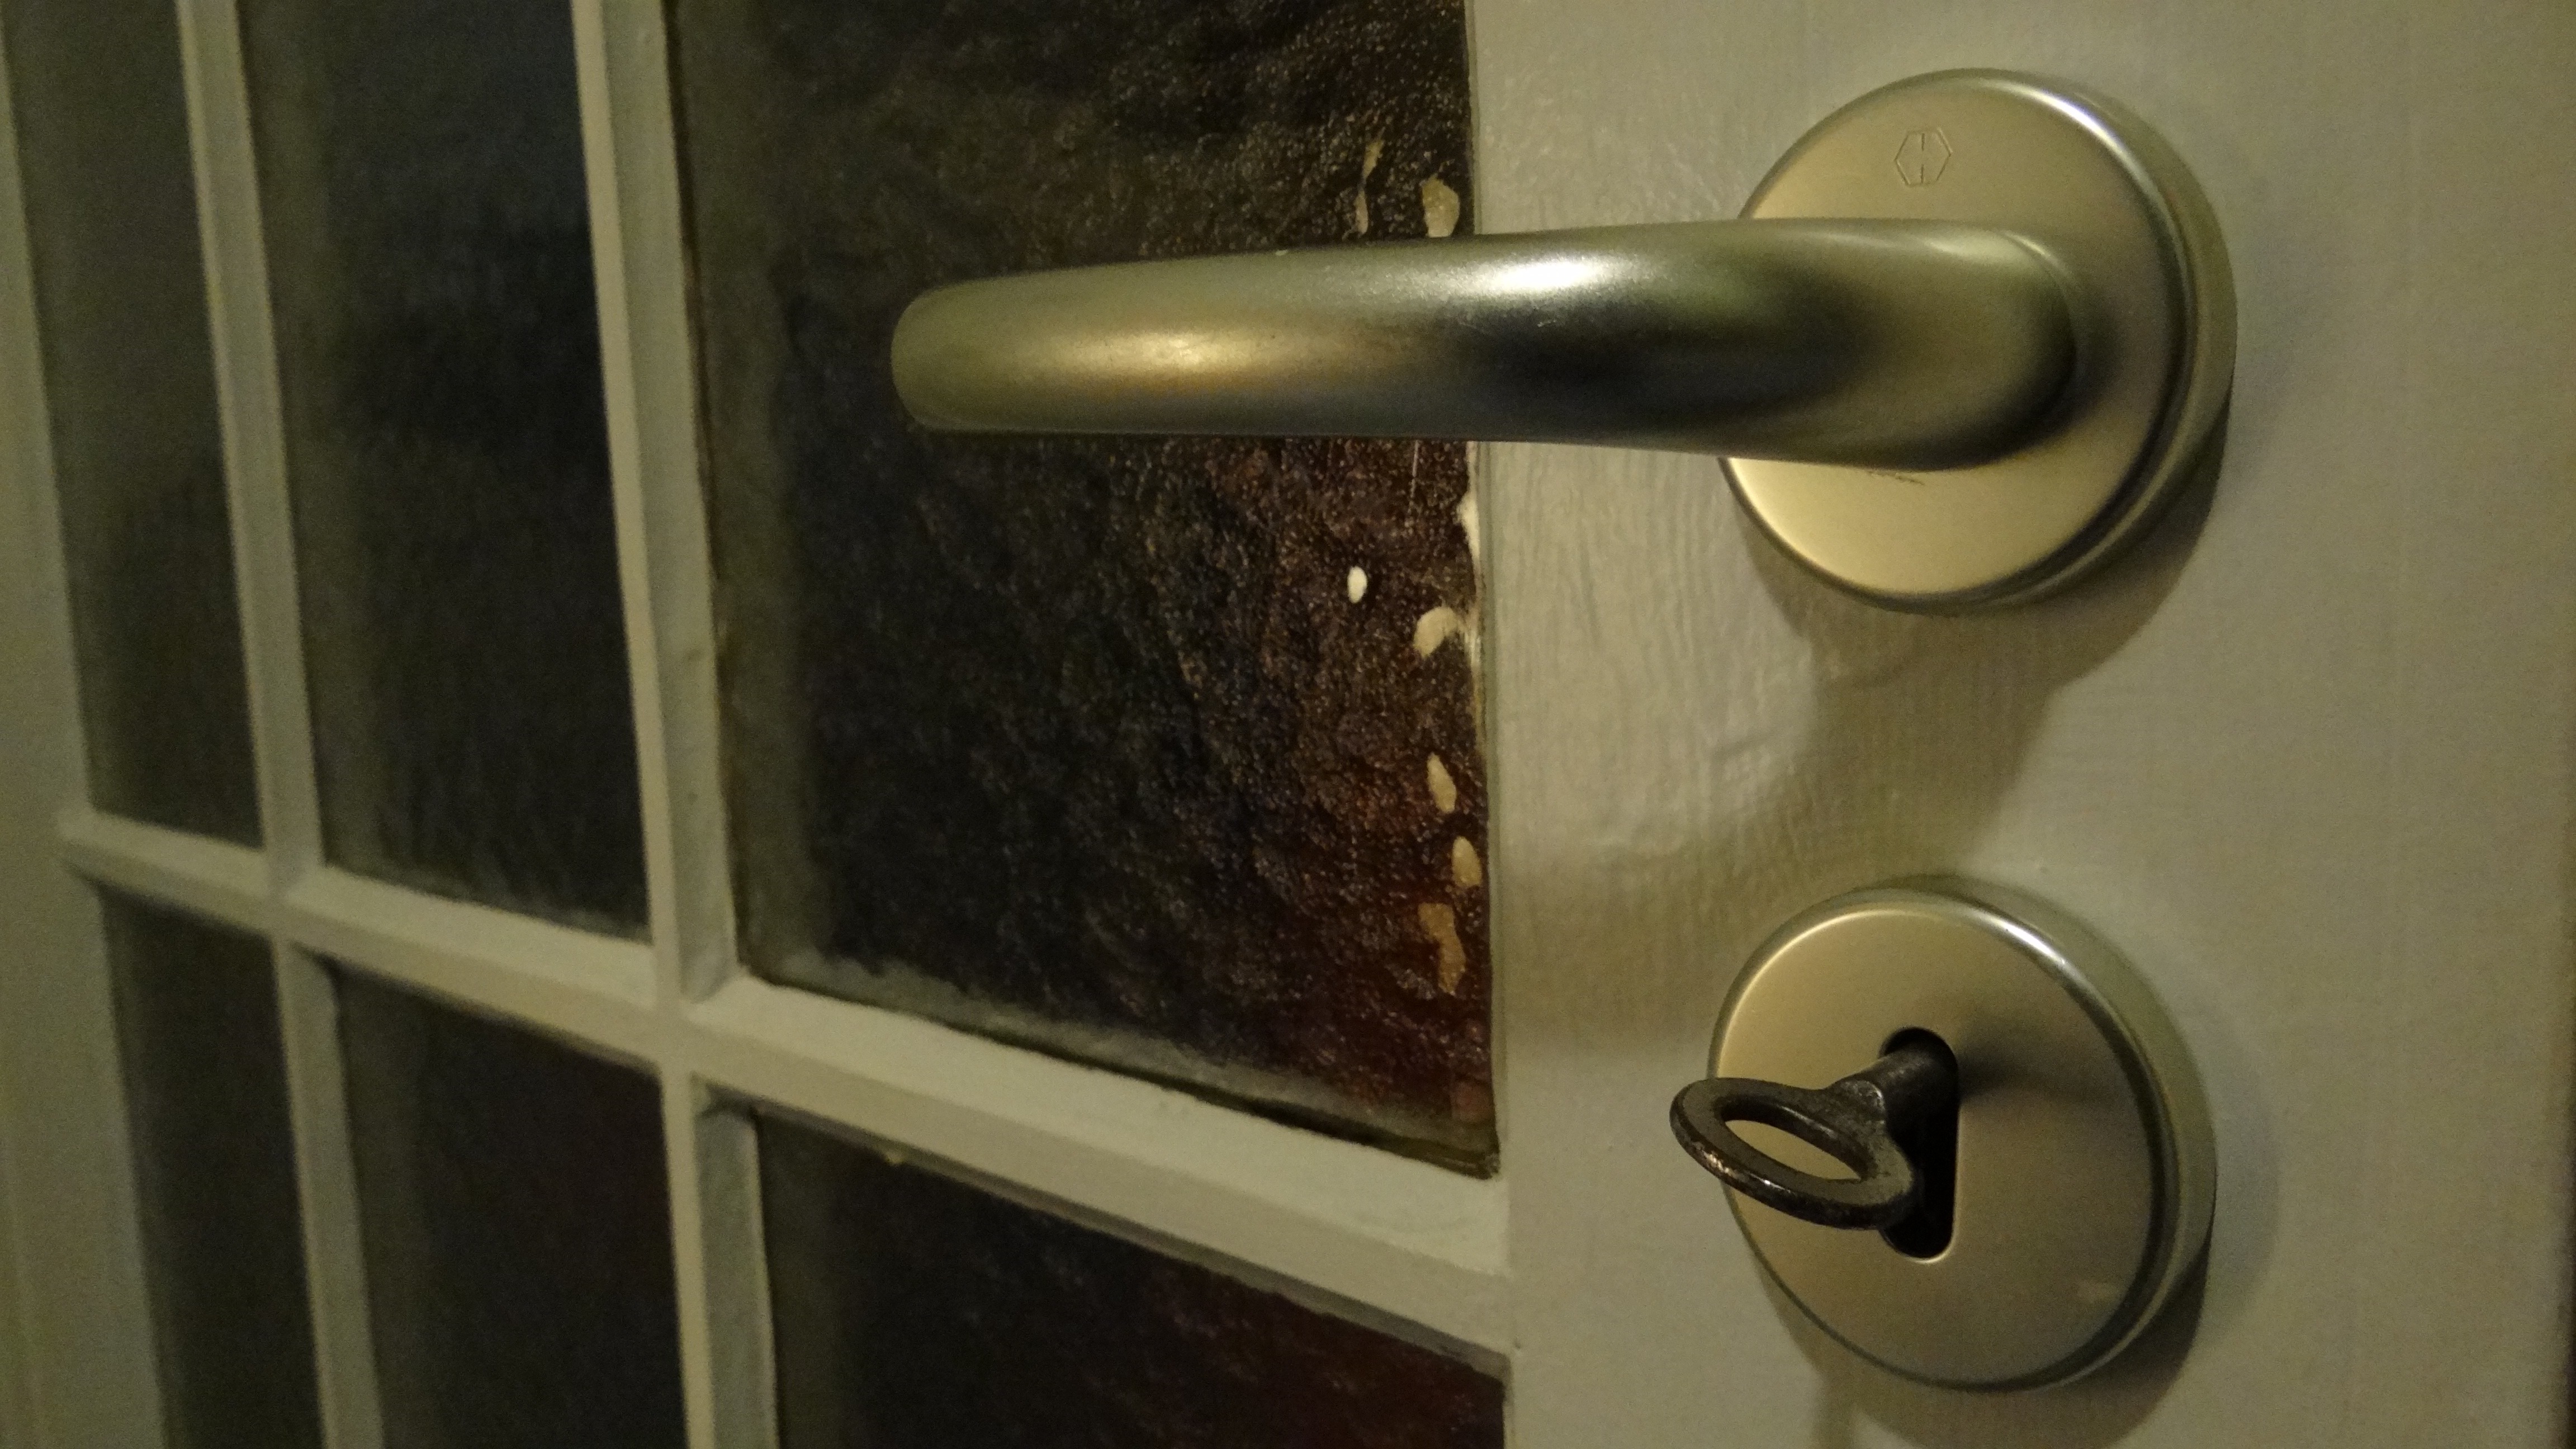
castle, room, lighting, door, input, door handle, plumbing fixture